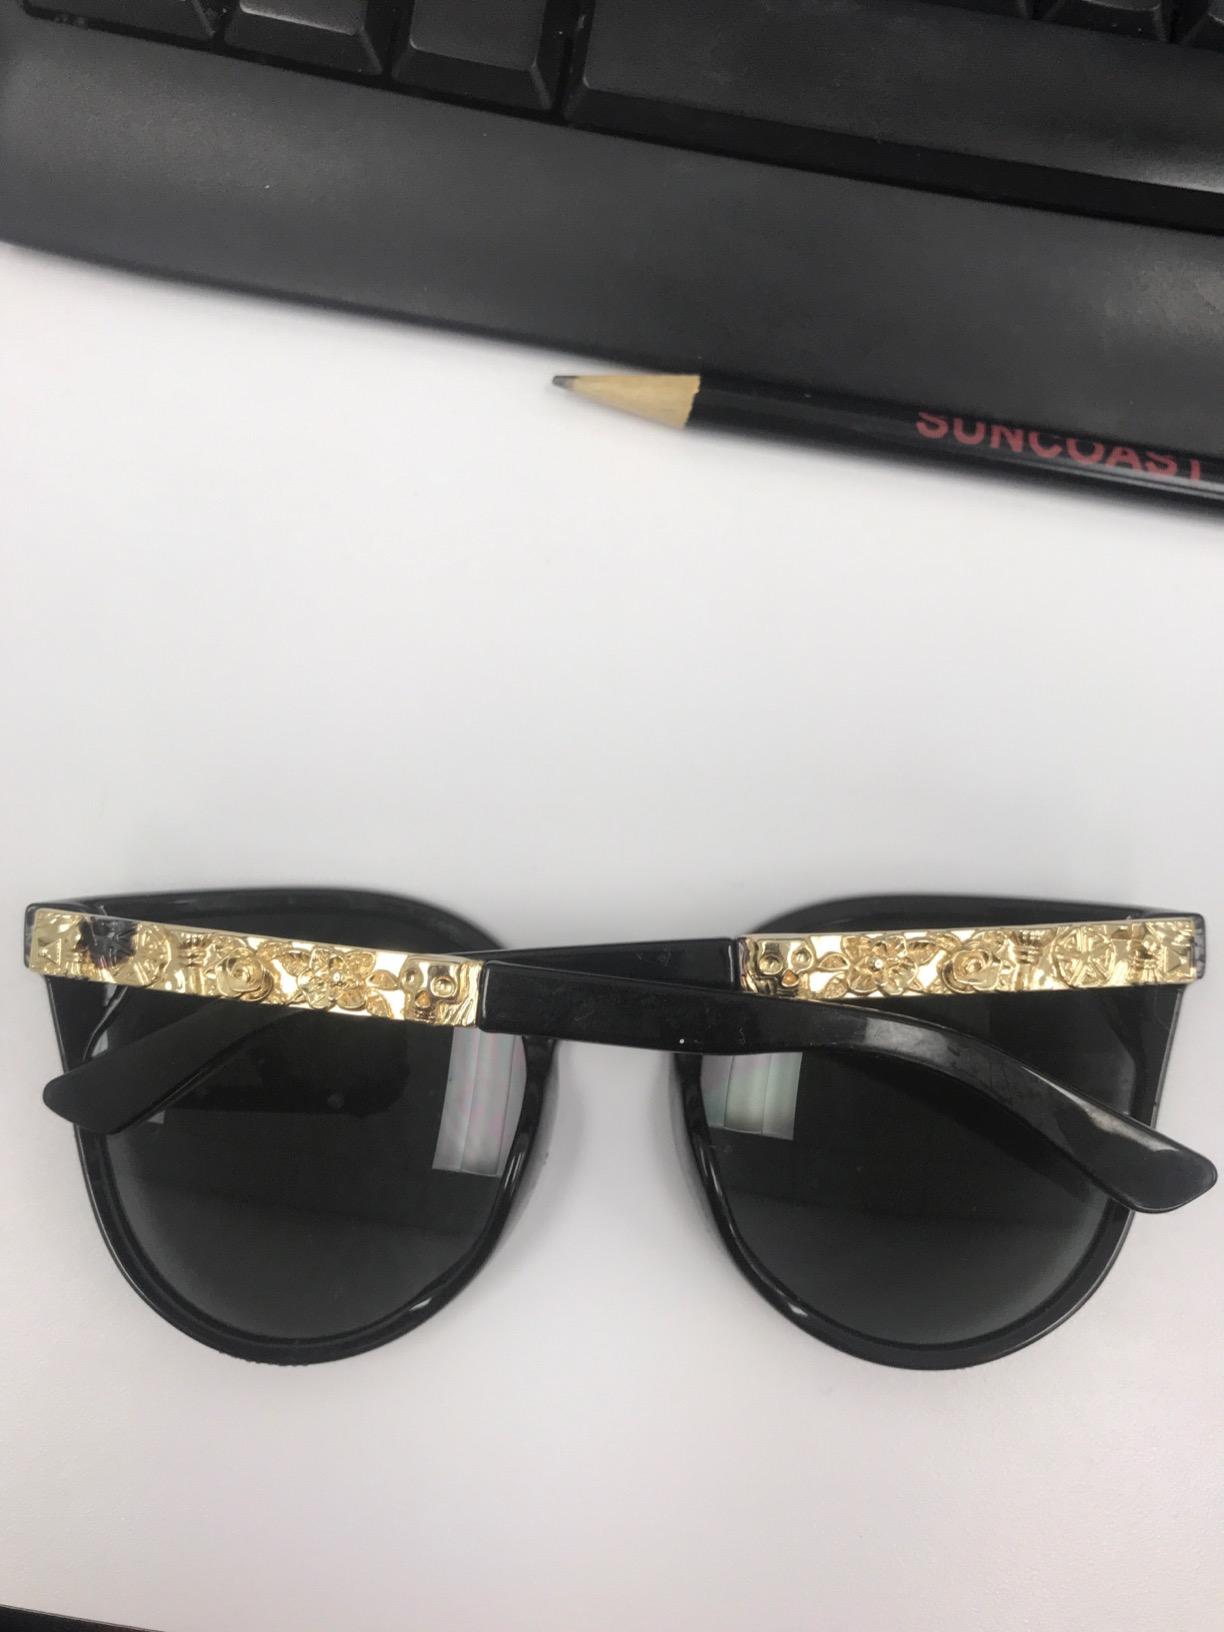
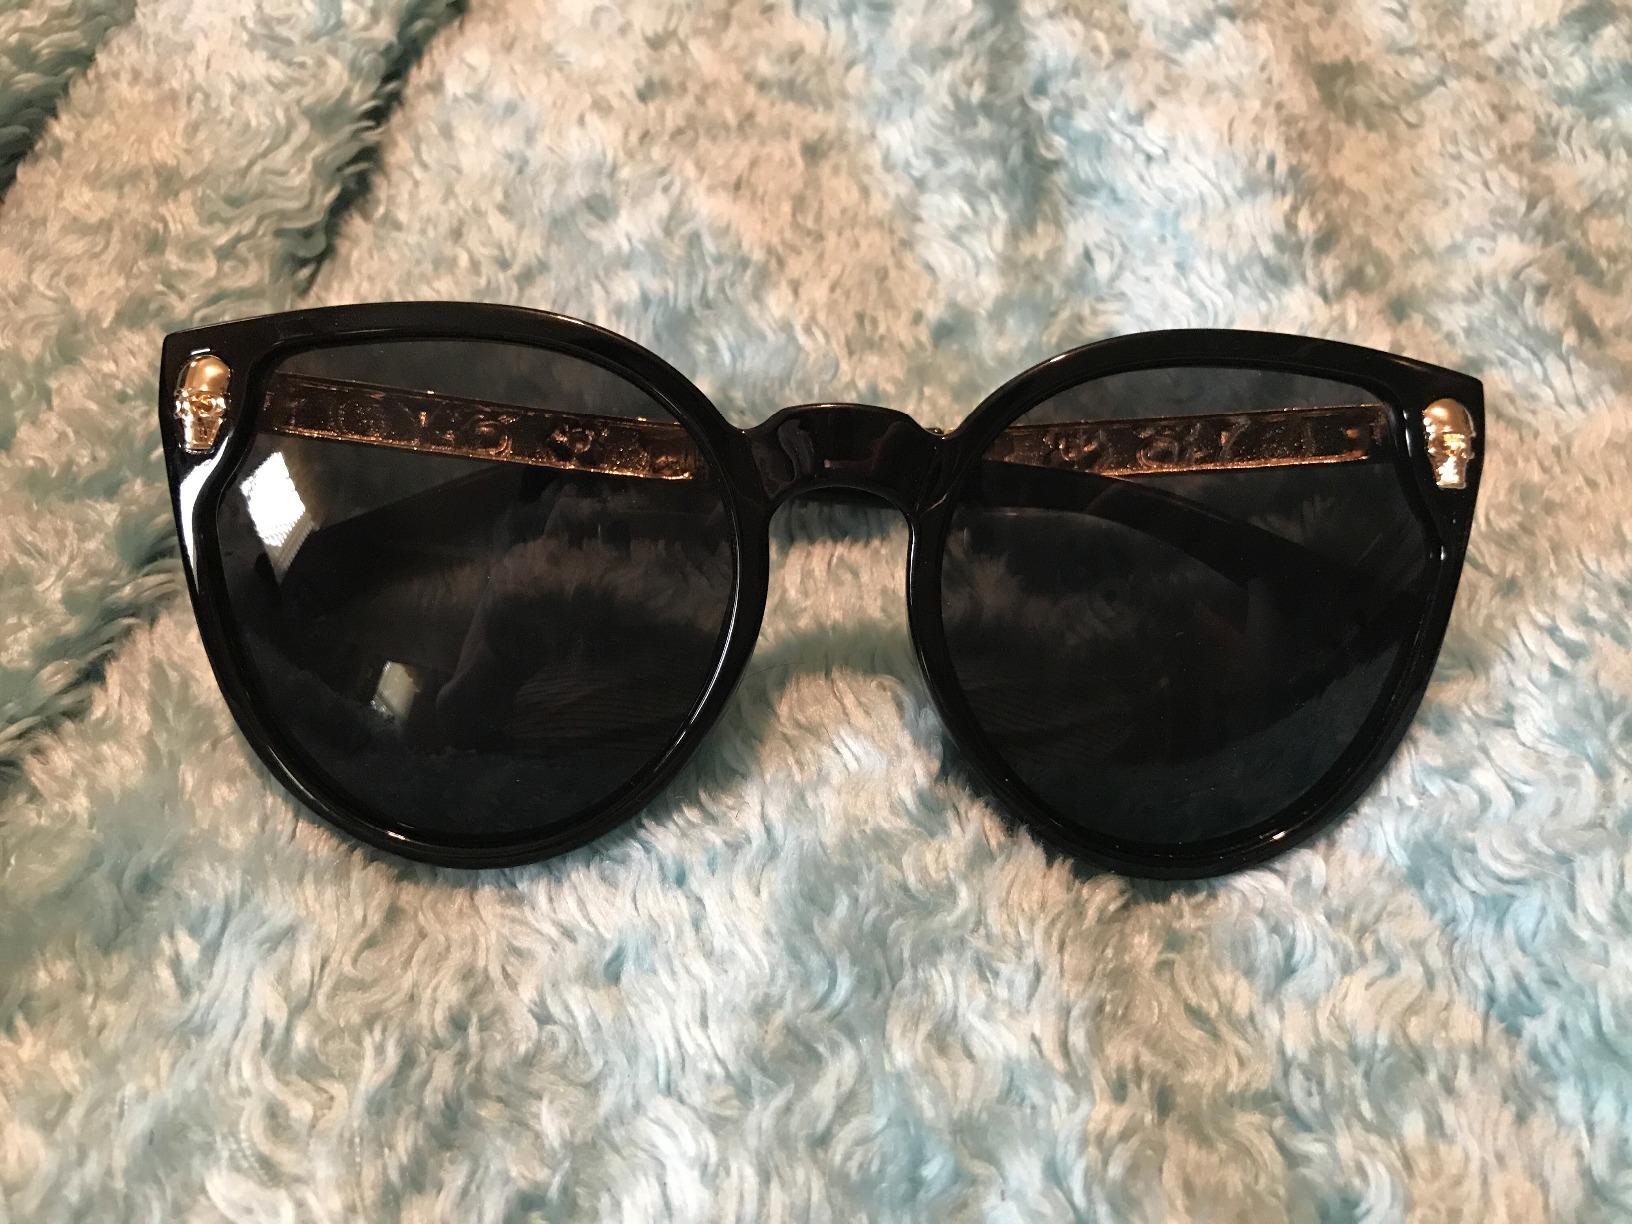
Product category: accessories_sunglasses
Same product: yes